Nippert Stadium

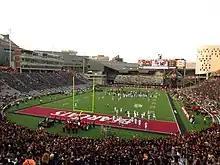
Cincinnati Bearcats football game at Nippert in 2012

During FC Cincinnati soccer matches, stadium capacity was limited to 35,061 before 2017 when the field was widened and rows were removed along the sidelines and in the corners to accommodate a regulation width soccer field. Nippert sold out once for a soccer match before the field was widened, when English Premier League club Crystal Palace FC played a friendly against FC Cincinnati on July 16, 2016. Current soccer capacity after rows were removed and once the club reached MLS is 32,250.